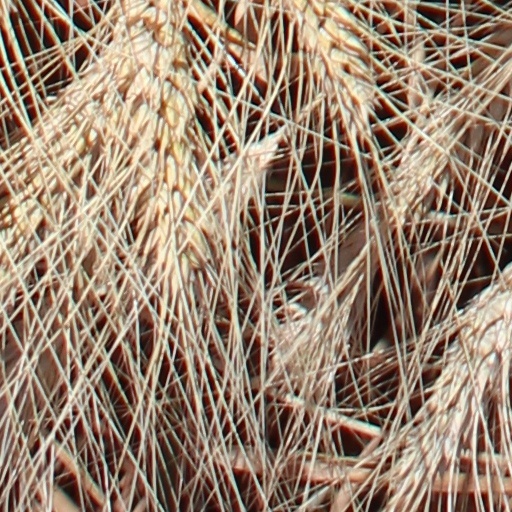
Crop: wheat